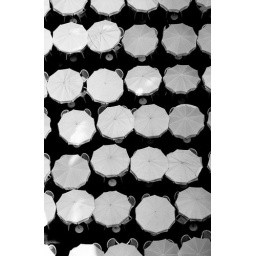
Table top parasoles from the clock tower in Munich